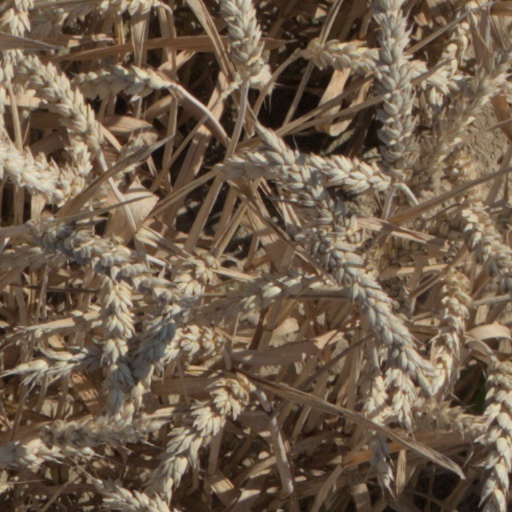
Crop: wheat